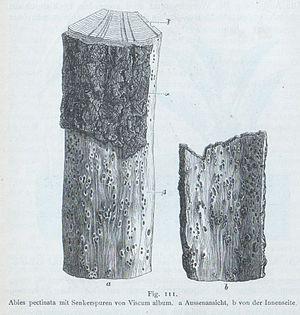
Gravure concernant du bois guité
Le Gui, Viscum album, est une espèce de plantes parasites, qui ne possède pas de racines mais se fixe sur un arbre hôte dont elle absorbe la sève à travers un ou des suçoirs.